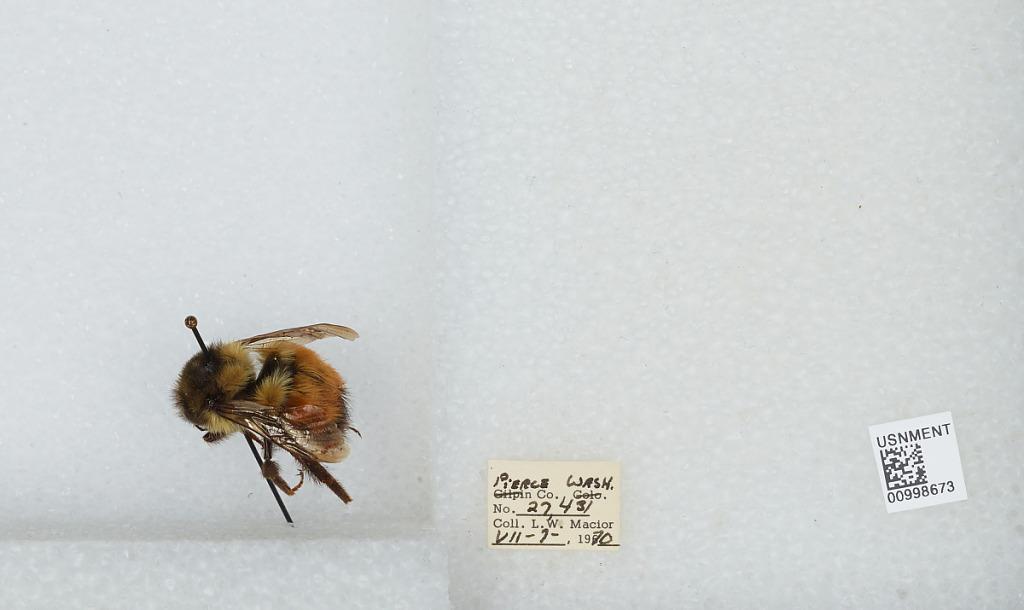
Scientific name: Bombus (Pyrobombus) melanopygus Nylander
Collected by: L. Macior
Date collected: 1970-7-7
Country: United States
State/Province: Washington
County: Pierce
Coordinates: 47.05, -122.12